Paper Planes (M.I.A. song)

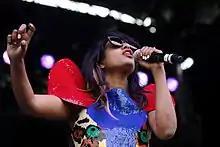
M.I.A. wearing sunglasses dressed in a blue-and-red outfit

M.I.A. performed "Paper Planes" live on US television for the first time on the CBS talk show "Late Show with David Letterman" on 13 September 2007. The song's cannabis reference and gunshot sounds were censored. This took M.I.A. aback, and she was visibly surprised because what was broadcast live was different from her soundcheck for the show. She thanked the show's host David Letterman for letting her "into the American mainstream" at the Austin City Limits festival a few days after her "Letterman" appearance, where she also performed the song. M.I.A. frequently performed "Paper Planes" as the encore song on her Kala Tour, which ran from May to December 2007. She also added the song to the set list of its extension, the People vs. Money Tour, which visited North America during the first half of 2008. As part of the tour, M.I.A. performed at the 2008 Coachella Valley Music and Arts Festival on 26 April. During her performance of "Paper Planes", she called on fans to dance with her on stage resulting in a mass rush to the stage by concertgoers and a standoff with security. "Rolling Stone"s Jenny Eliscu dubbed M.I.A.'s gig at Coachella "one of this weekend's most buzzed about performances".